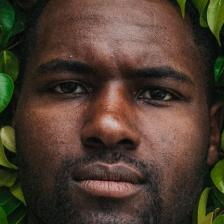
Label: faces